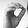
ASL letter: O